Describe the emotion expressed in this image:  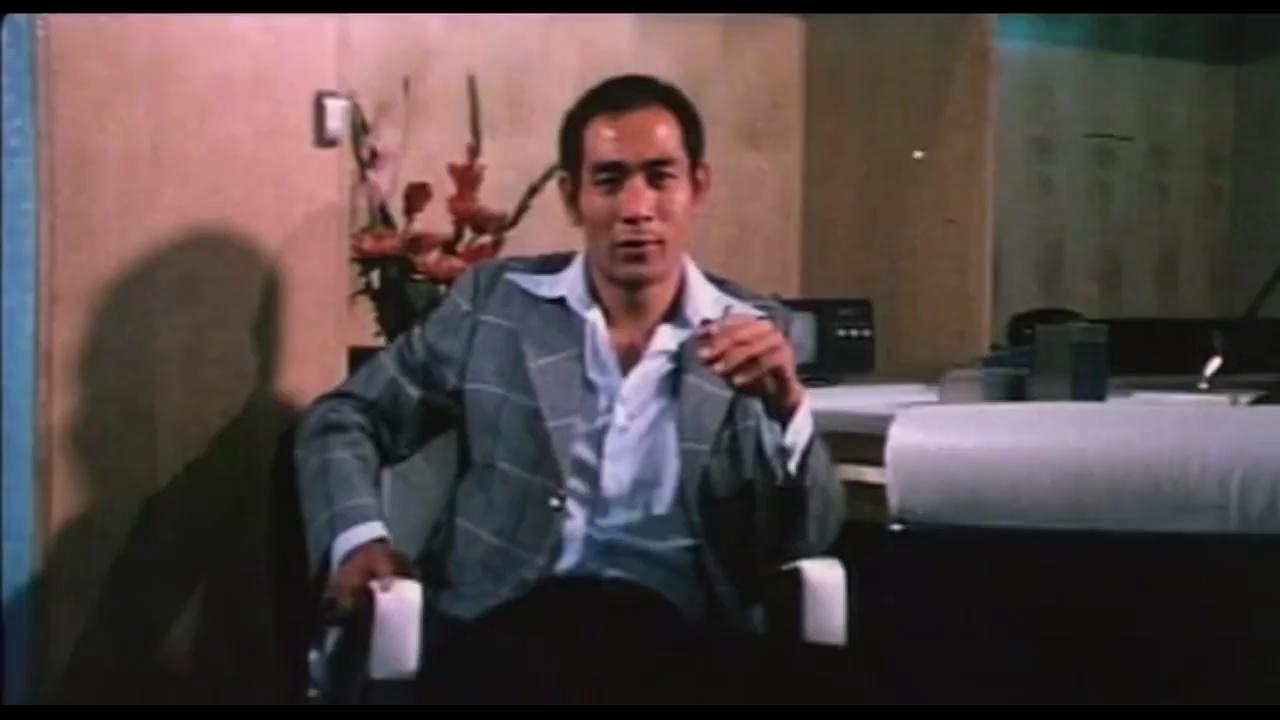
This person displays Suffering, valence and arousal with low intensity.